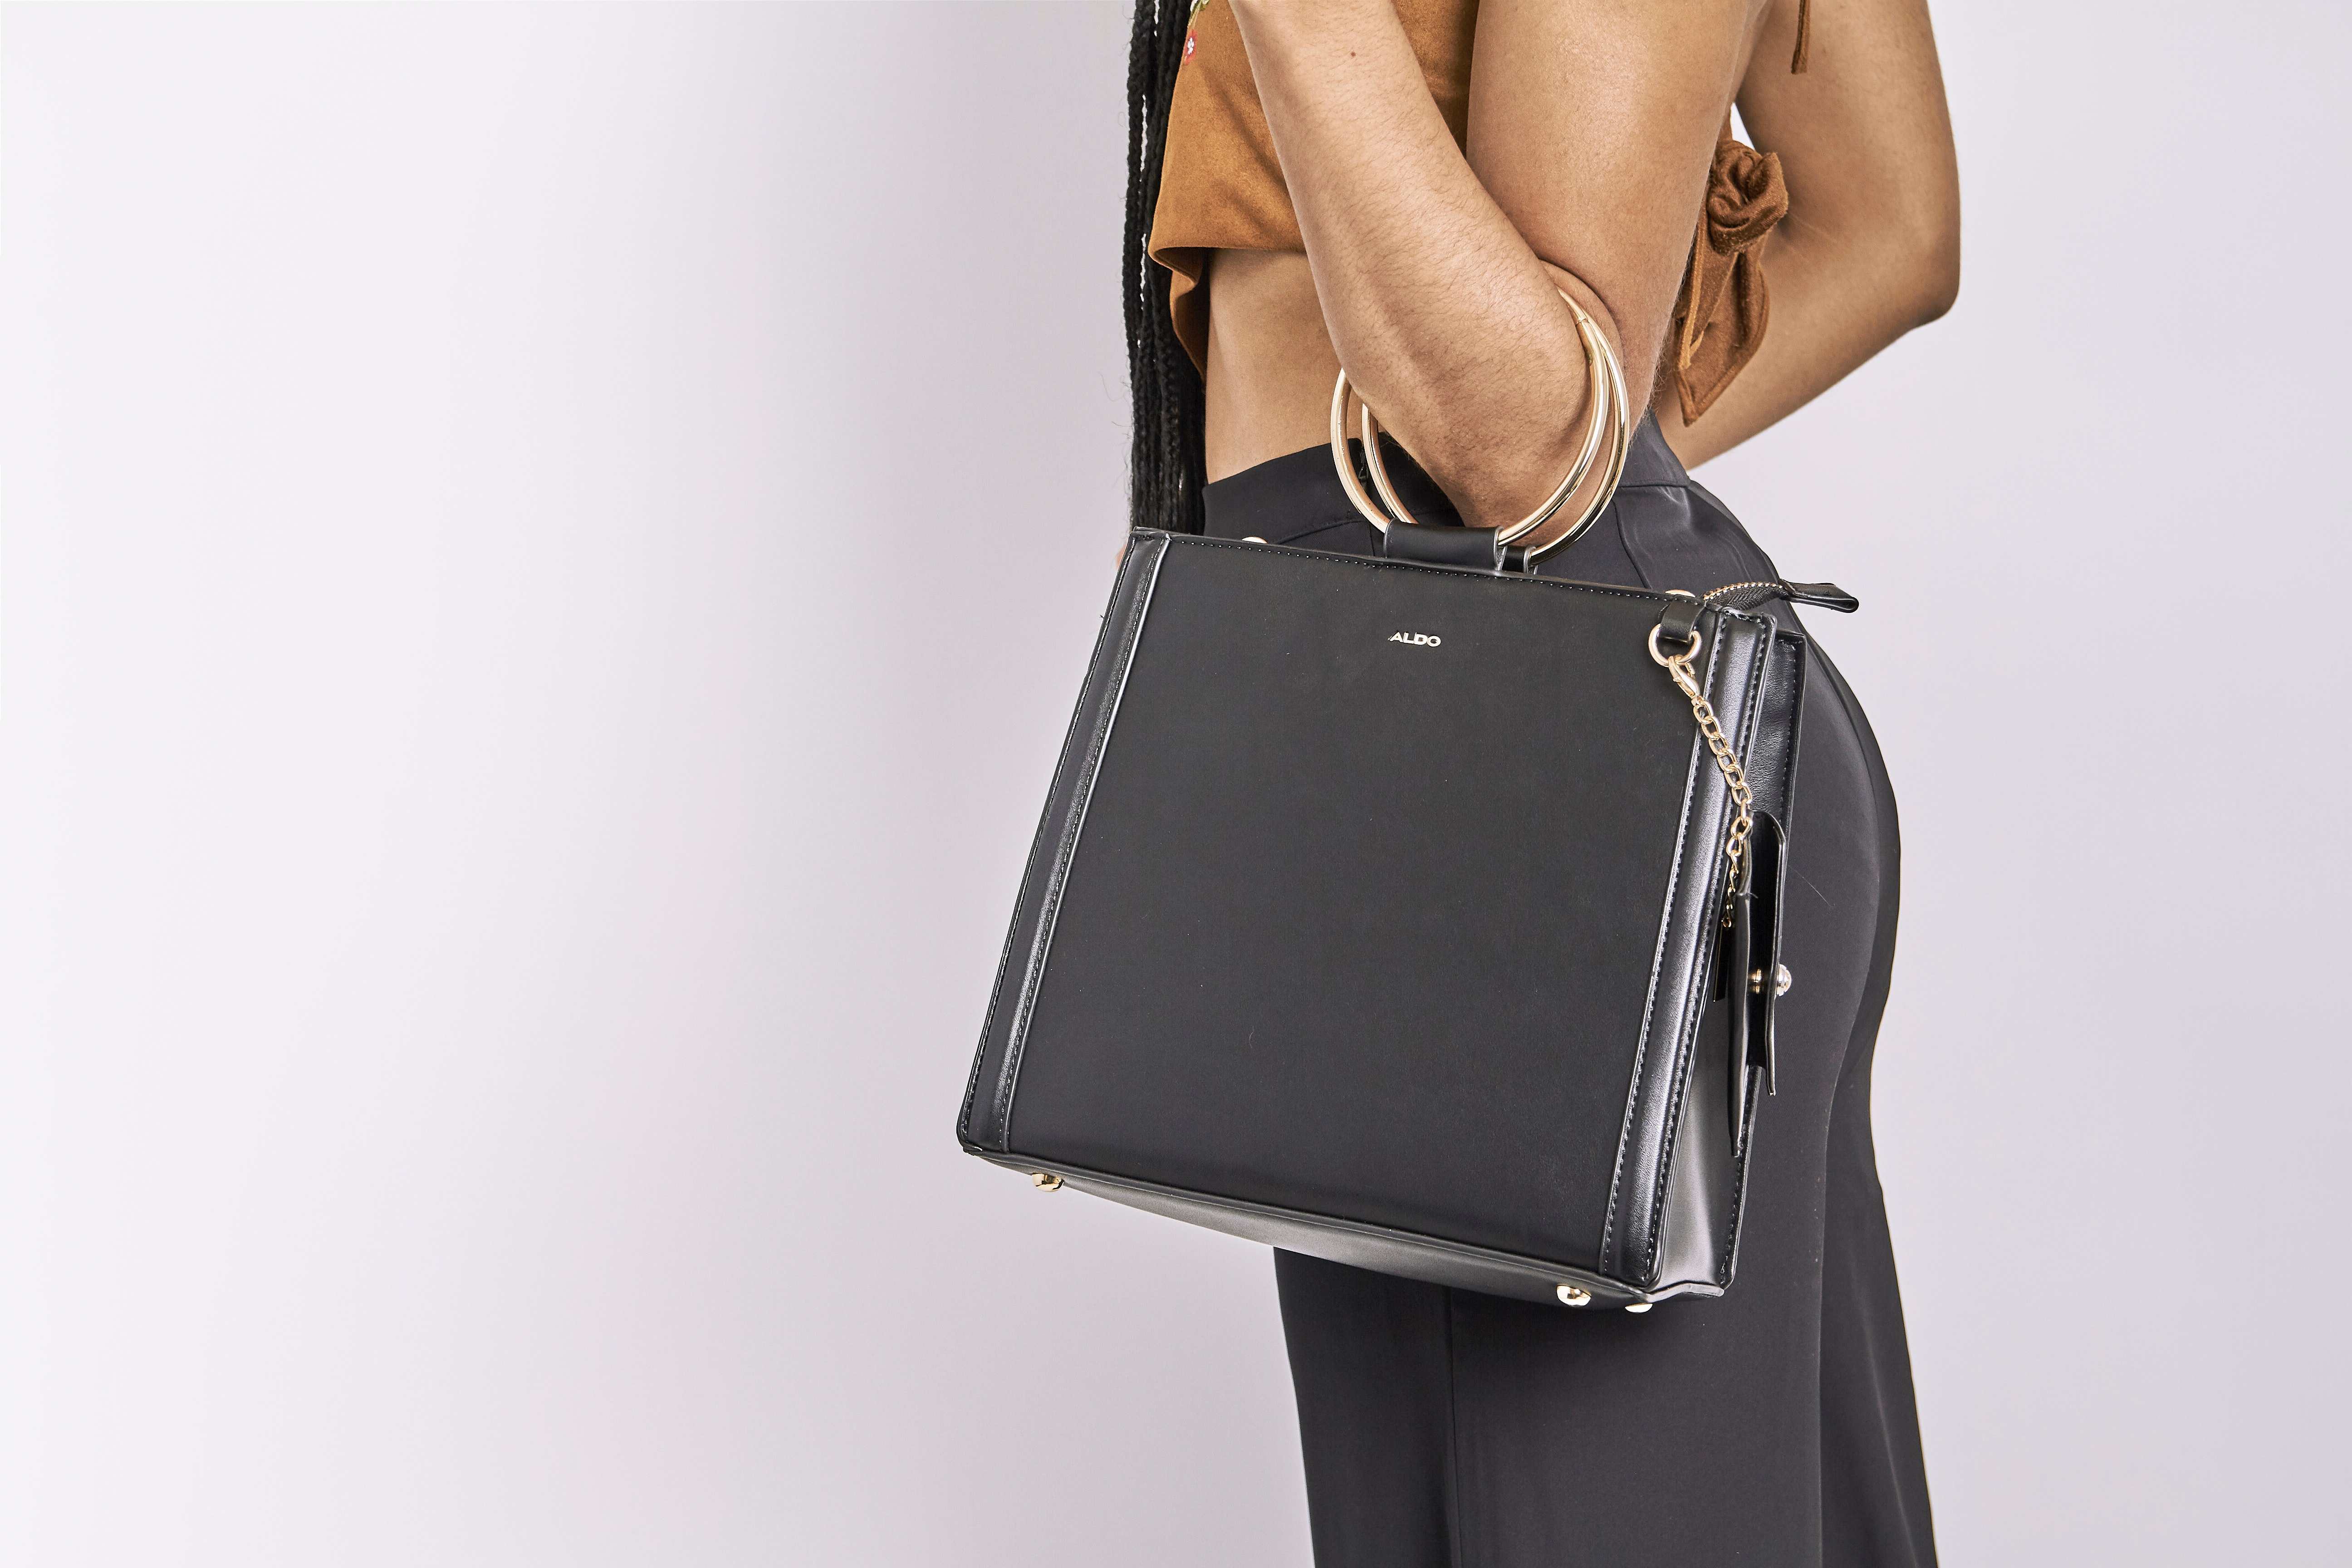
bag, handbag, shoulder, fashion accessory, leather, tote bag, joint, satchel, shoulder bag, Luggage and bags, Material property, baggage, beige, hand luggage, Kelly bag, messenger bag, Diaper bag